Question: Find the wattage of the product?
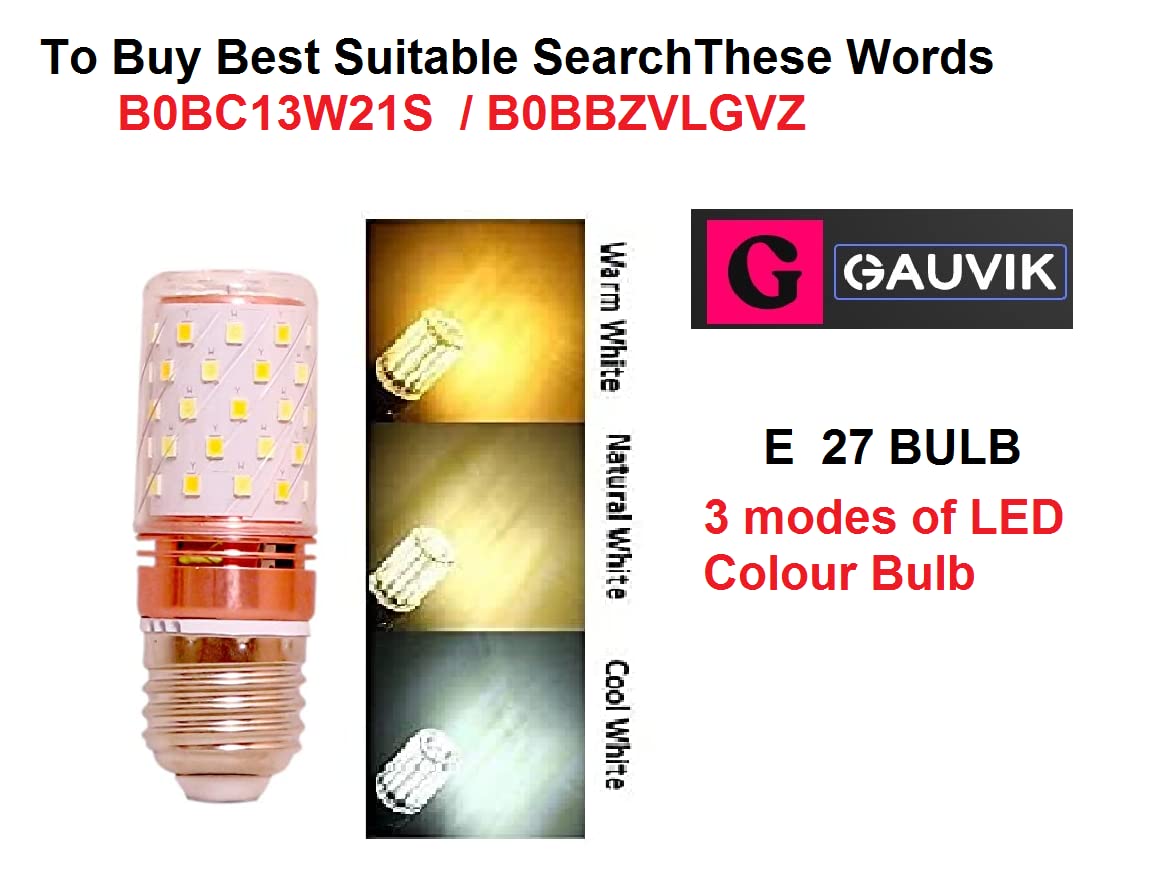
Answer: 13.0 watt